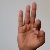
The image shows a hand gesture representing the letter 'F' in Indian Sign Language.